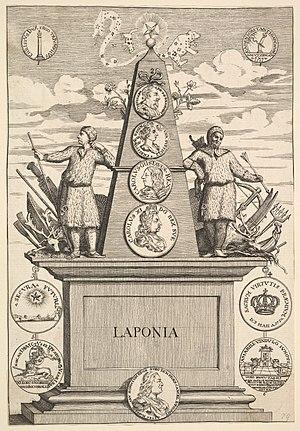
Aubry de La Mottraye, né vers 1674 et mort en 1743 à Paris est un voyageur, diplomate, collectionneur et explorateur français, auteur de récits relatifs à ses expéditions.